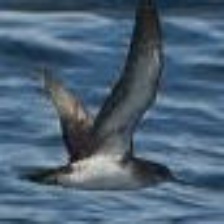
Species: BLACK VENTED SHEARWATER
Scientific name: PUFFINUS OPISTHOMELA